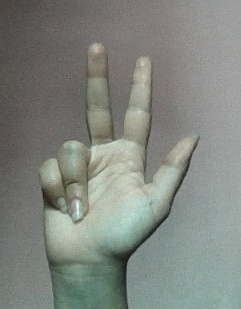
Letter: al